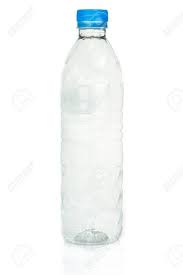
Waste category: plastic